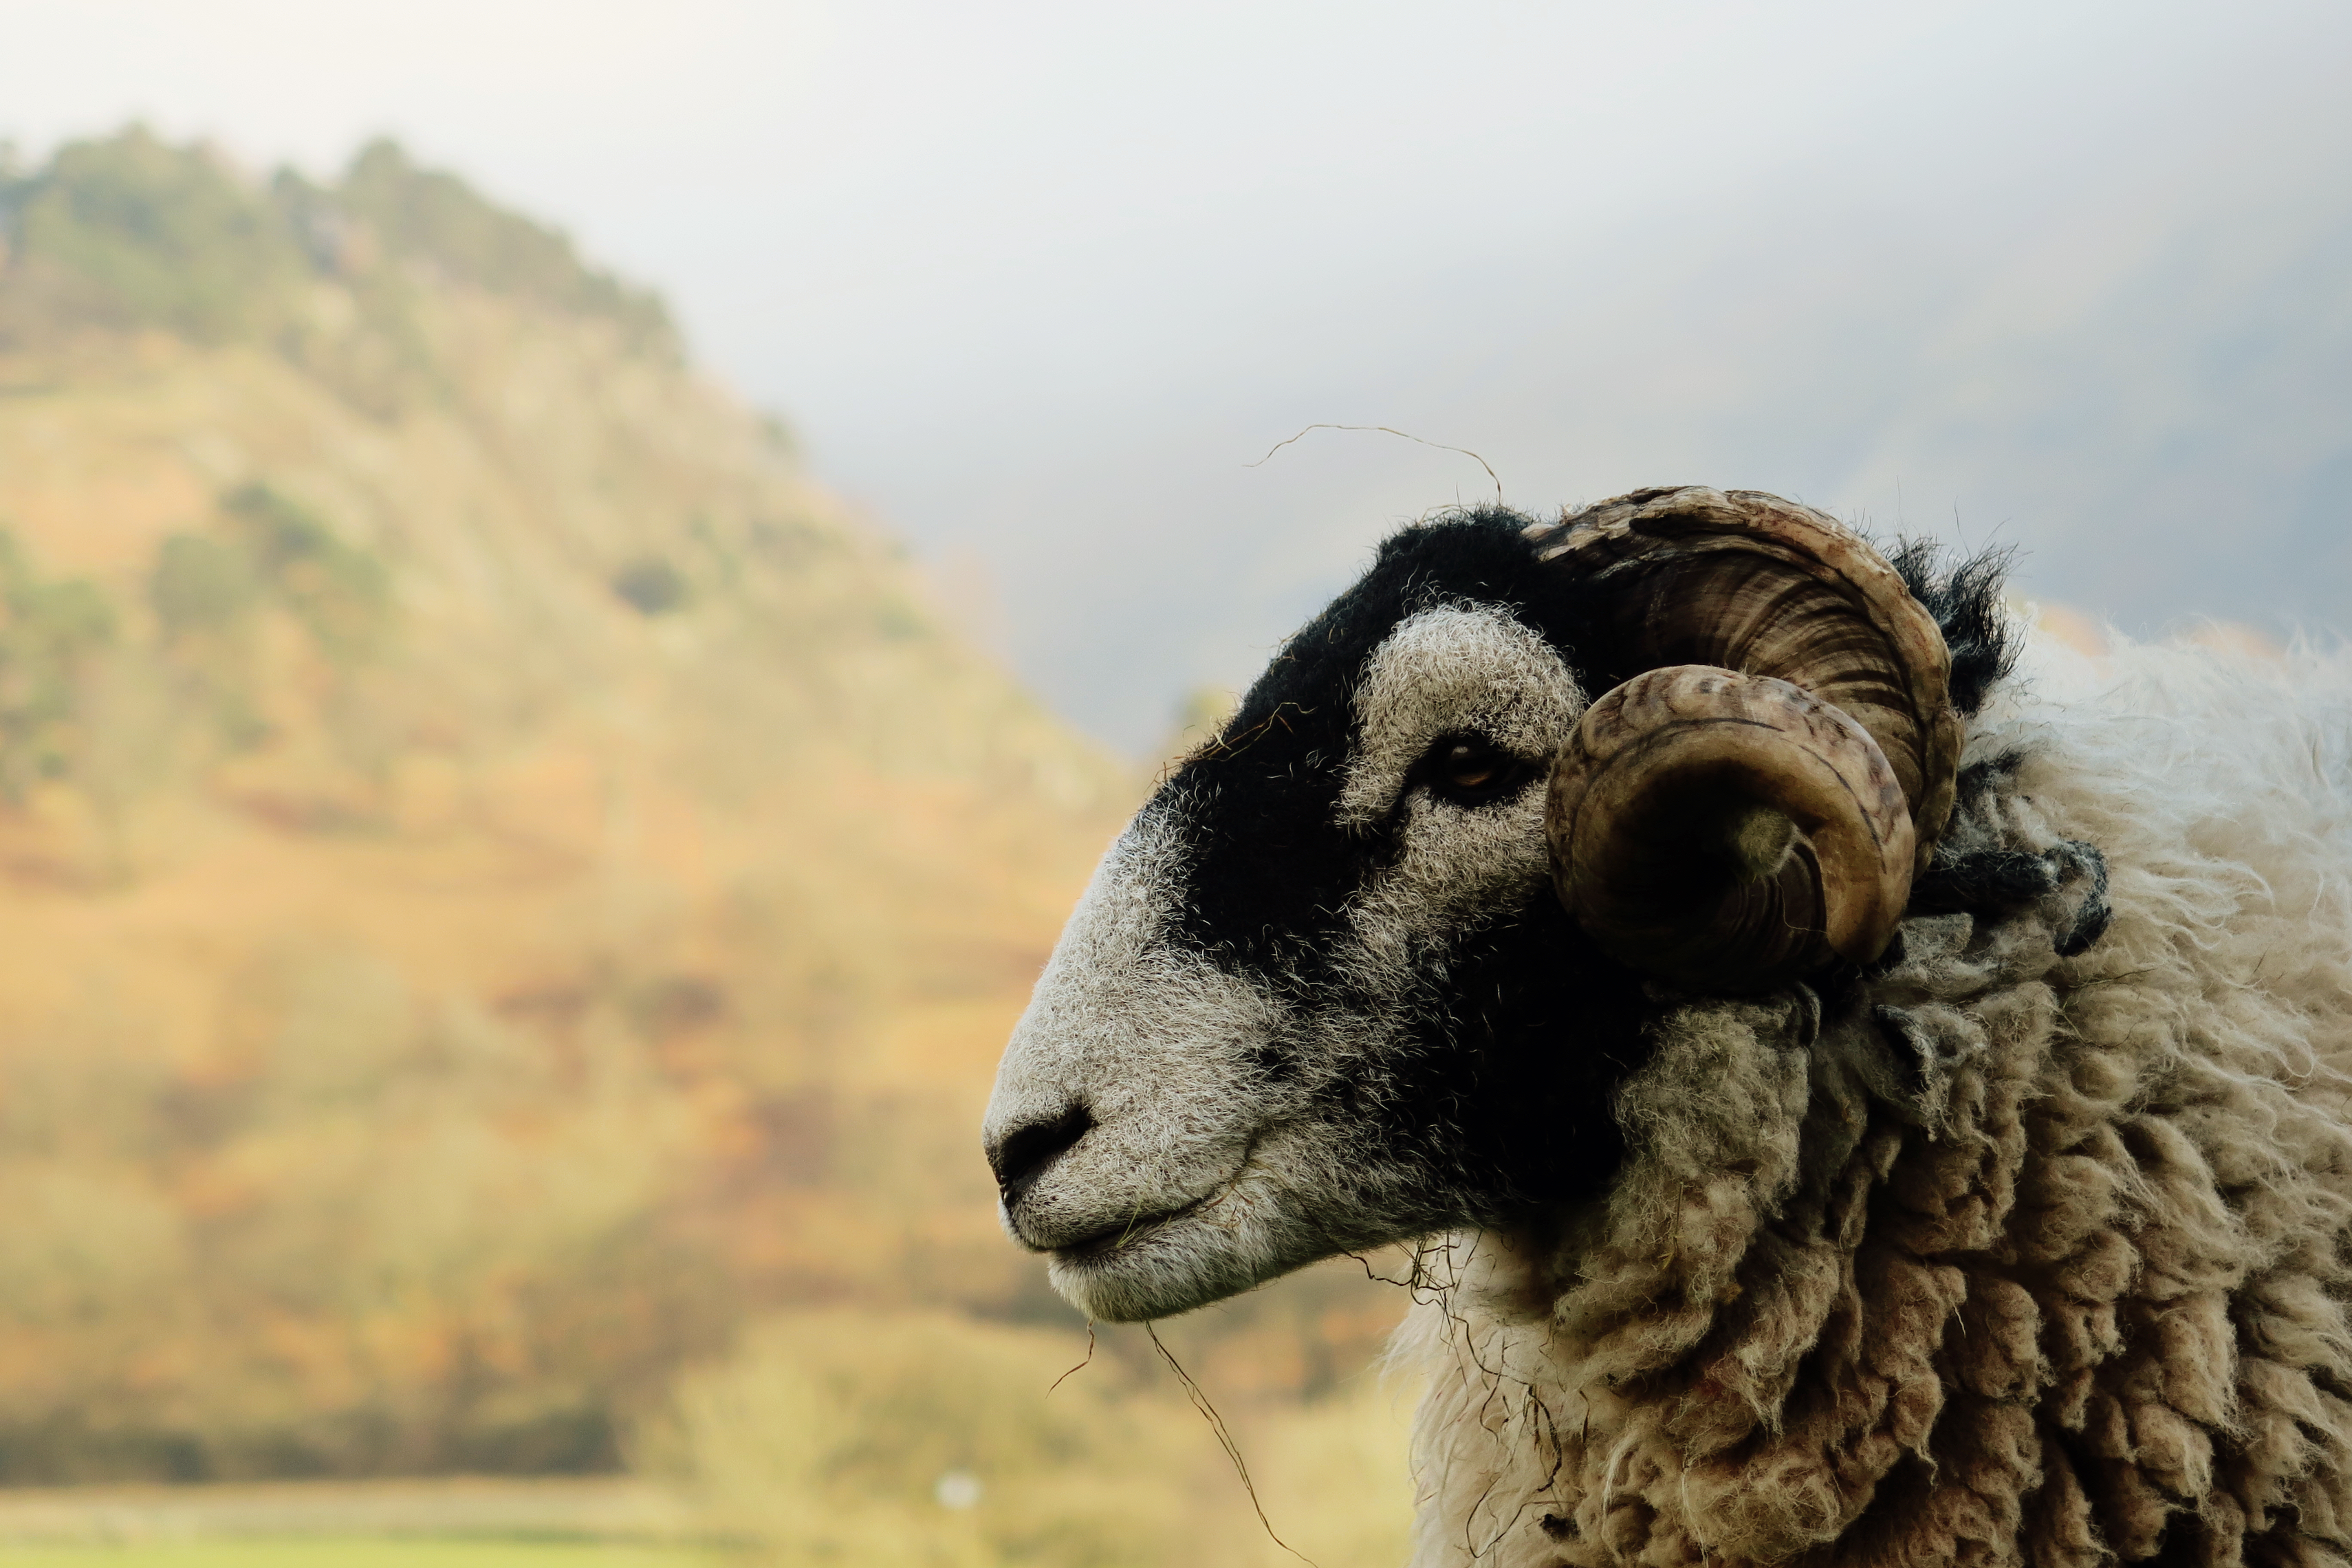
mountain, countryside, animal, wildlife, horn, sheep, mammal, fauna, llama, vertebrate, sheeps, ram, camel like mammal, cow goat family